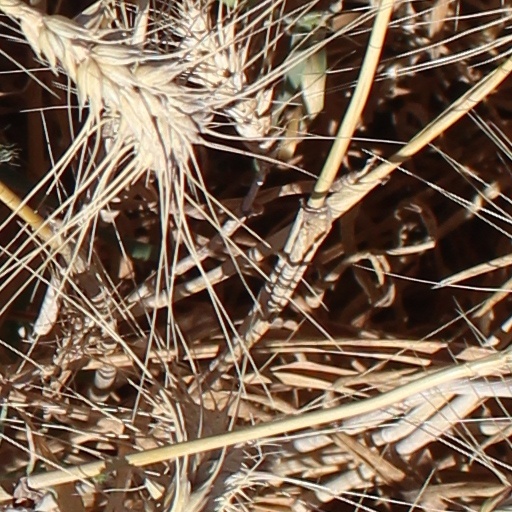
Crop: wheat